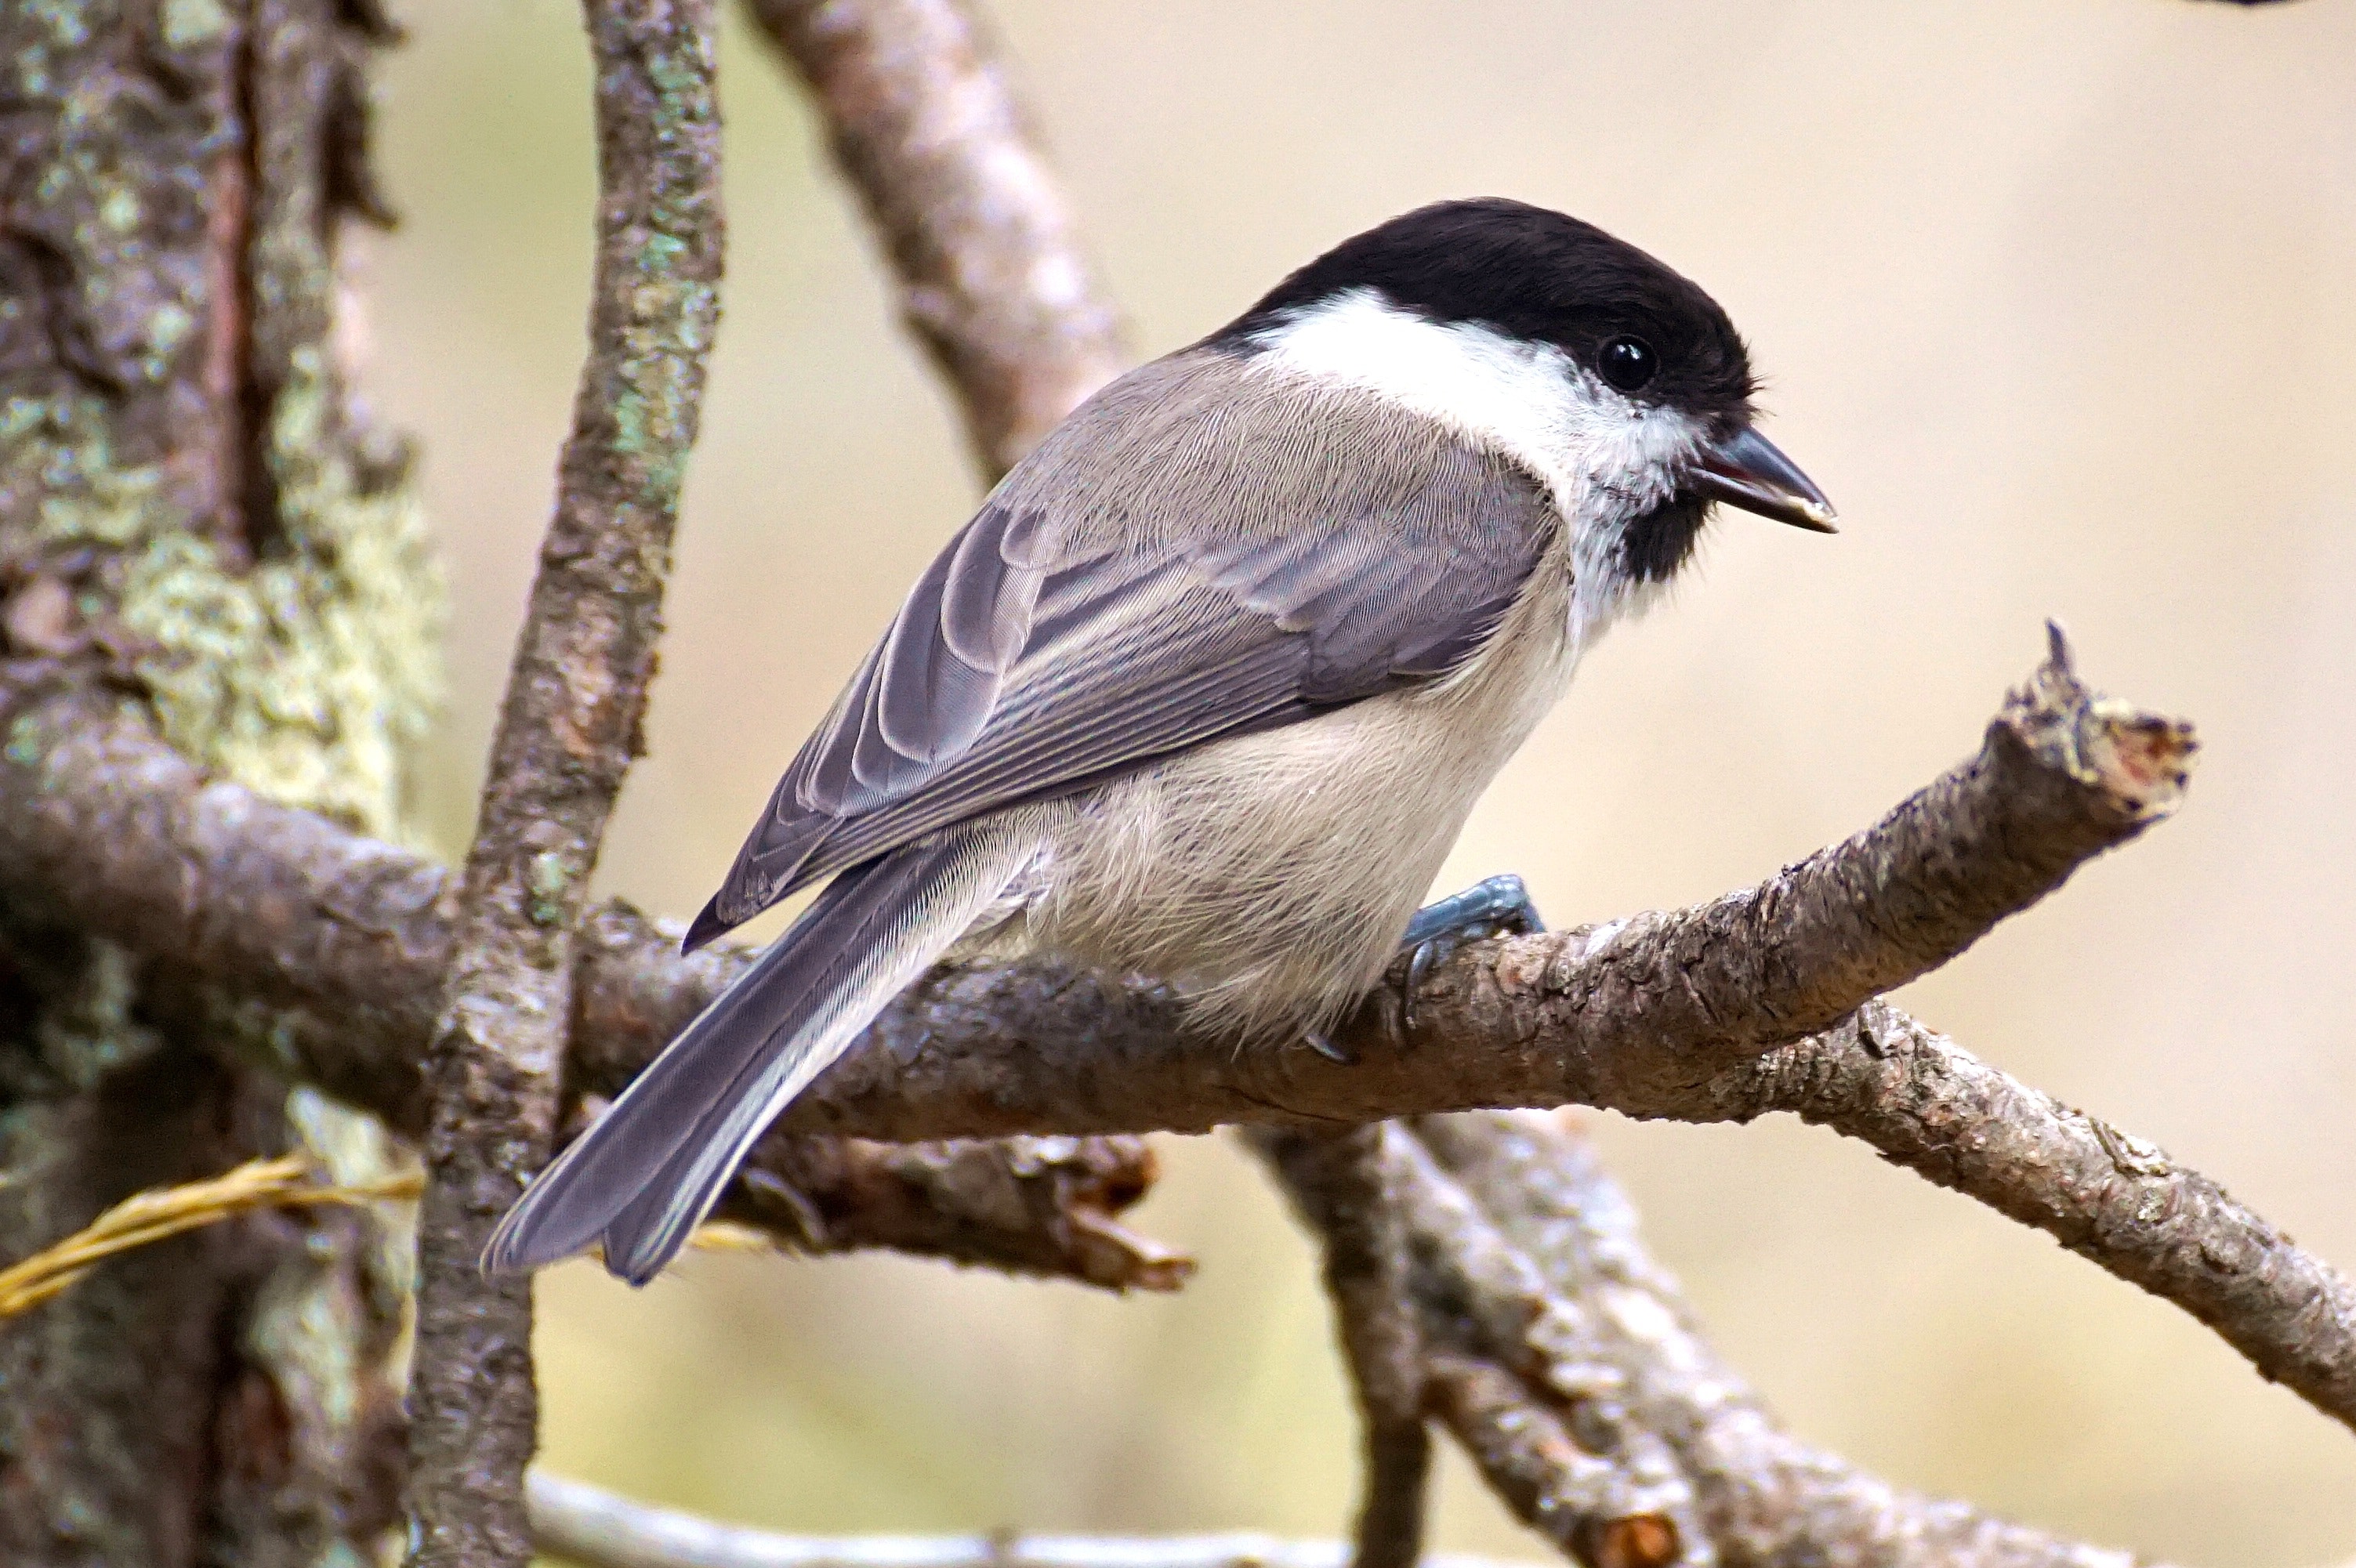
bird, vertebrate, beak, old world flycatcher, perching bird, chickadee, wildlife, branch, Carolina Chickadee, black capped chickadee, plant, songbird, jay